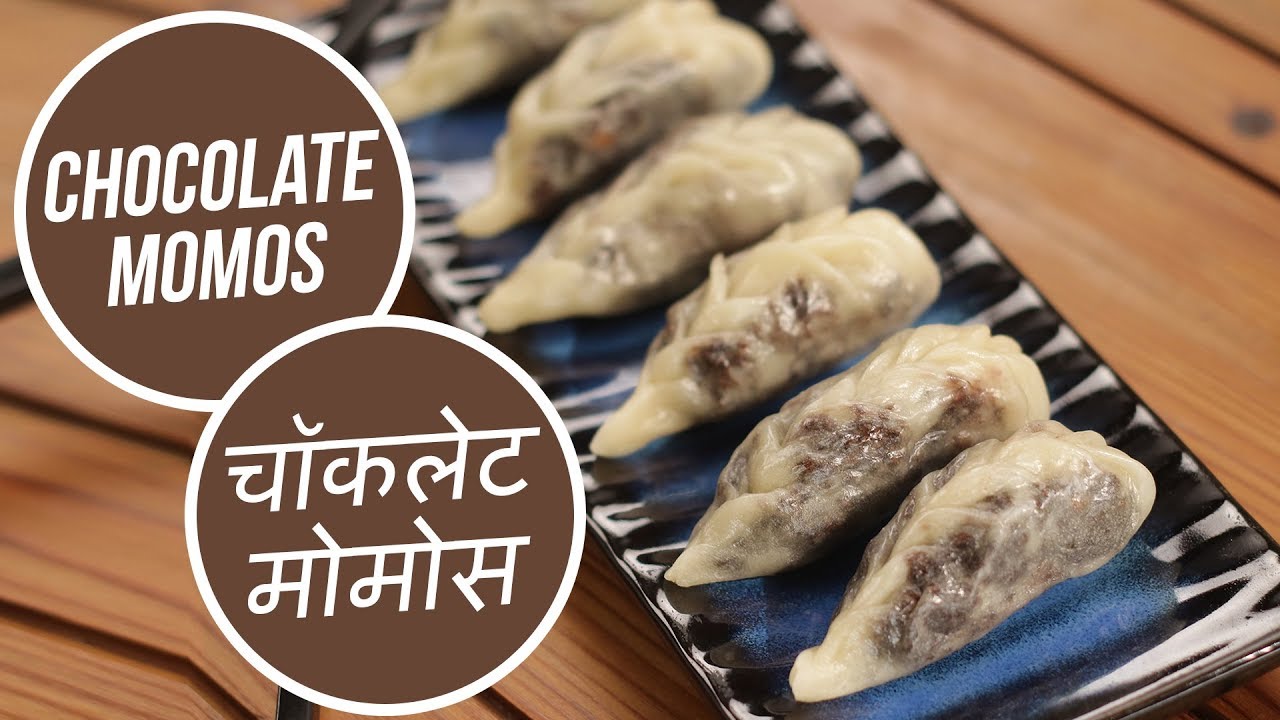
Dish: momos